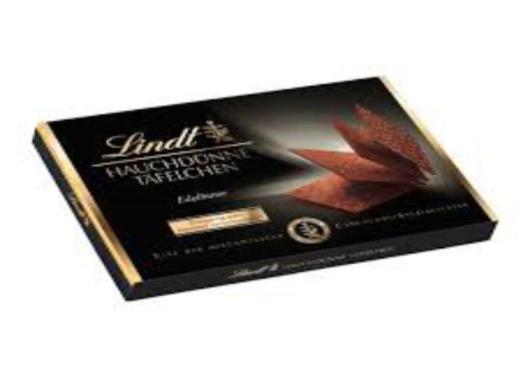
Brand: lindt
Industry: Food